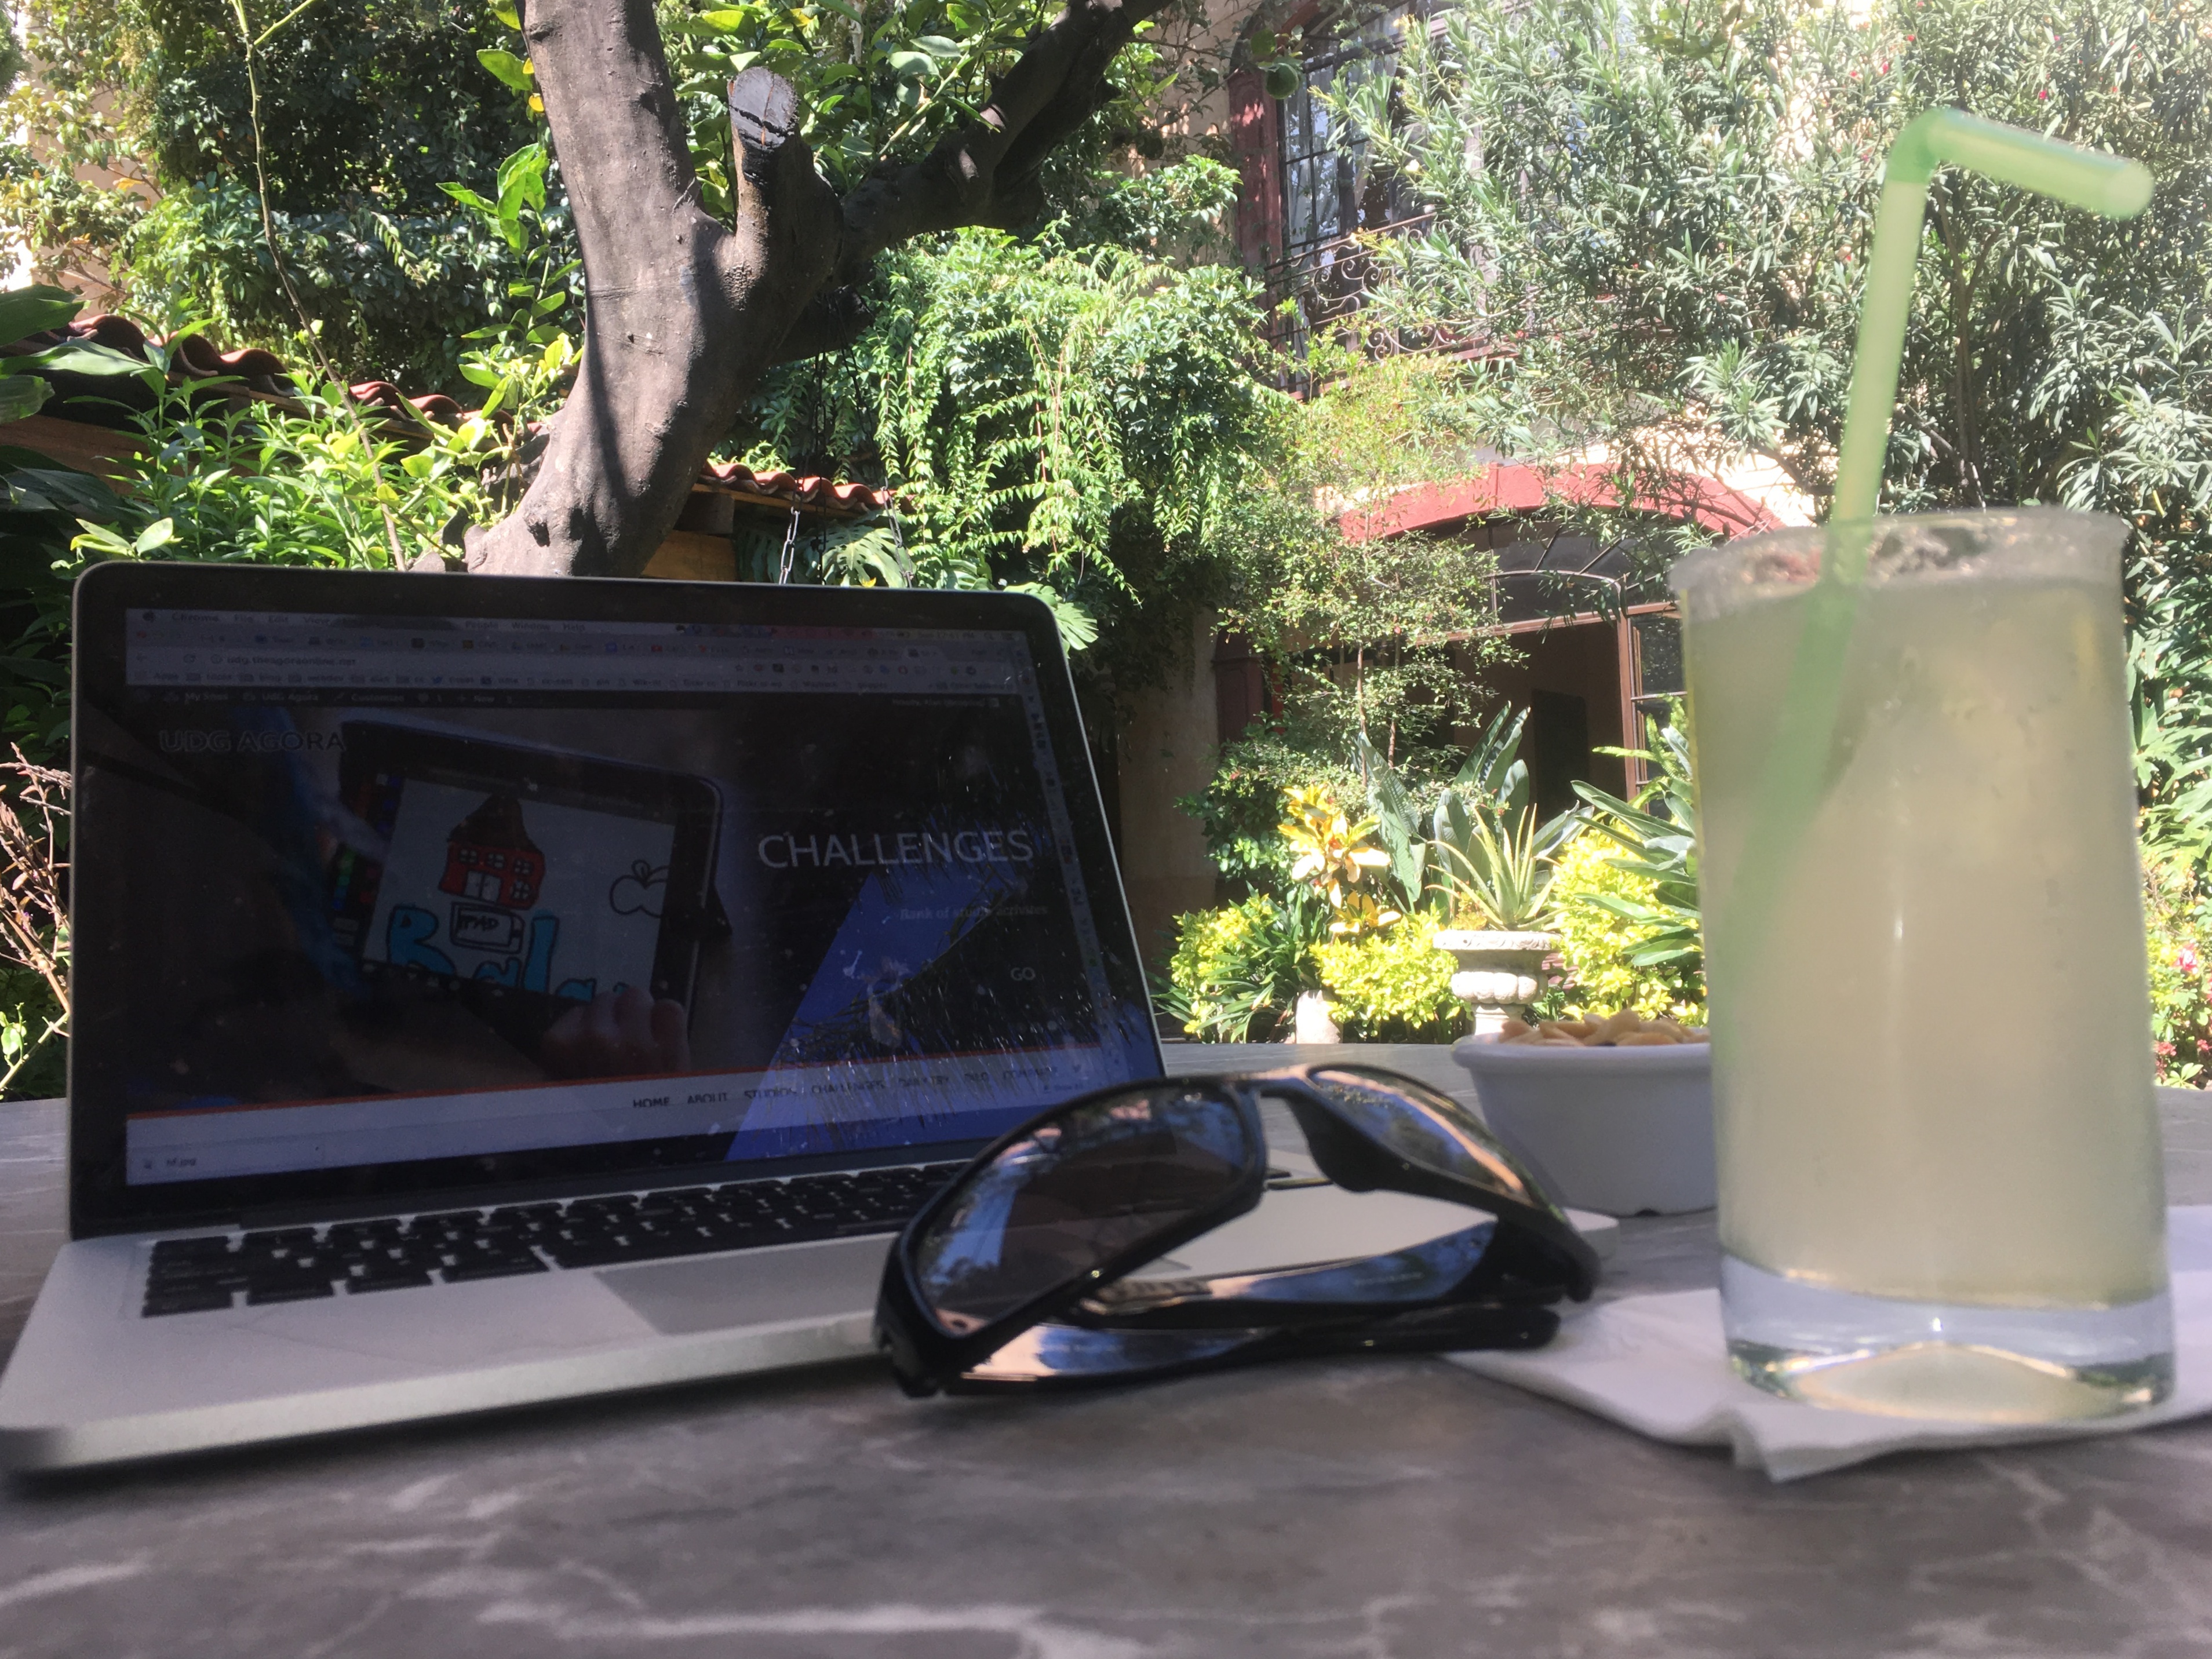
tree, plant, car, automotive exterior